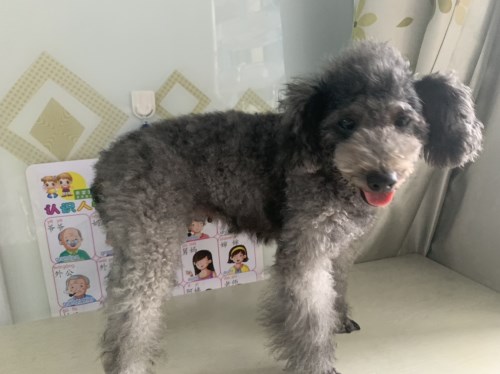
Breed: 2925-n000114-toy_poodle